Immensum bellum

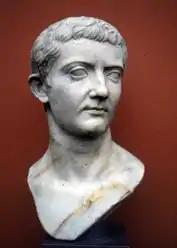
Bust of Tiberius.

The military actions of the experienced general Vinicius in the years 1 to 3 AD are obscure. Velleius merely reports that the governor "led the war successfully in some areas, and stalled in others", for which he was awarded "ornamenta triumphalia" and a "speciosissima inscriptio operum". Overall, researchers are cautious in their assessment of Vinicius' performance.